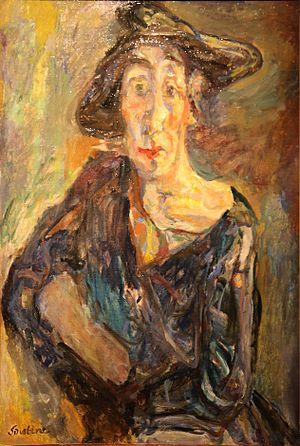
Chaïm Soutine est un peintre juif russe émigré en France, né en 1893 ou 1894 dans le village de Smilovitchi, à cette époque dans l'Empire russe, et mort à Paris le 9 août 1943.